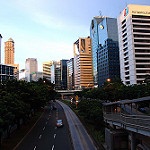
Label: buildings